Ioulis

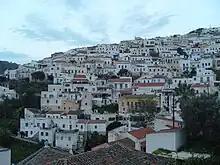

Ioulis or Ioulida, locally called Chora or Hora like the main towns of most Greek islands, and sometimes known by the island name of Kea or Keos (or earlier Zea), is the capital of the island of Kea in the Cyclades. It has a population of 1,225 inhabitants according to the 2021 Greek census.